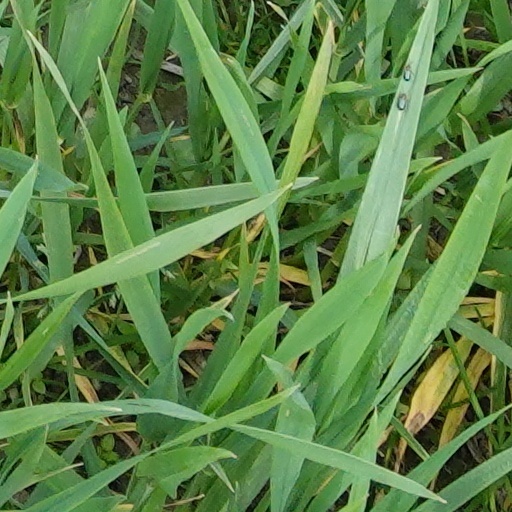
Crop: wheat